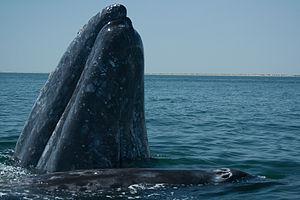
Voici la liste des cétacés par population.
Voici la liste des espèces de mammifères indigènes signalés au Mexique. En septembre 2014, il y a 536 espèces de mammifères ou sous-espèces répertoriées. D'après les données de l'UICN, le Mexique a des espèces de mammifères non cétacés 23 % de plus que les États-Unis et le Canada réunis dans une zone seulement 10 % aussi large, ou la densité des espèces de plus de douze fois supérieure à celle de ses voisins du nord. La biodiversité des mammifères haute du Mexique est en partie le reflet de la vaste gamme de biomes présents sur ses gammes de latitude, climatiques et d'altitude, de la forêt tropicale de plaine de désert tempéré à montane forêt de la alpage. L'augmentation générale de la biodiversité terrestre se déplaçant vers l'équateur est un autre facteur important dans la comparaison. Mexique comprend beaucoup de la Mésoamérique et bois de pins et chênes de Madrean points chauds de la biodiversité. Du point de vue biogéographique, la plupart du Mexique est lié au reste de l'Amérique du Nord dans le cadre de l'écozone néarctique. Toutefois, les plaines du Sud du Mexique sont liées avec l'Amérique centrale et l'Amérique du Sud dans le cadre de l'écozone néotropique.